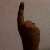
The image shows a hand gesture representing the number 1 in Indian Sign Language.